Dan Connolly (American football)

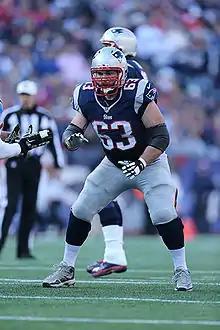
Connolly with the New England Patriots in 2014

Daniel Paul Connolly (born September 2, 1982) is an American former professional football player. He was signed by the Jacksonville Jaguars as an undrafted free agent in 2005 after playing college football at Southeast Missouri State. Connolly played eight seasons for the New England Patriots, winning Super Bowl XLIX over the Seattle Seahawks in his final season.